Caldo de pollo
Also known as:
jv - Javanese: Caldo de pollo
tr - Turkish: Caldo de pollo
Category: soup (chicken soup, vegetable soup)
Cuisine: Mexican, Brazilian
Associated cuisines: Mexican, Brazilian
Area: Latin America
Countries: Mexico
Region: Central America

This dish is a soup consists of chicken and vegetables. It uses whole chicken pieces instead of chopped or shredded chicken. The vegetables are also usually of a heartier cut.

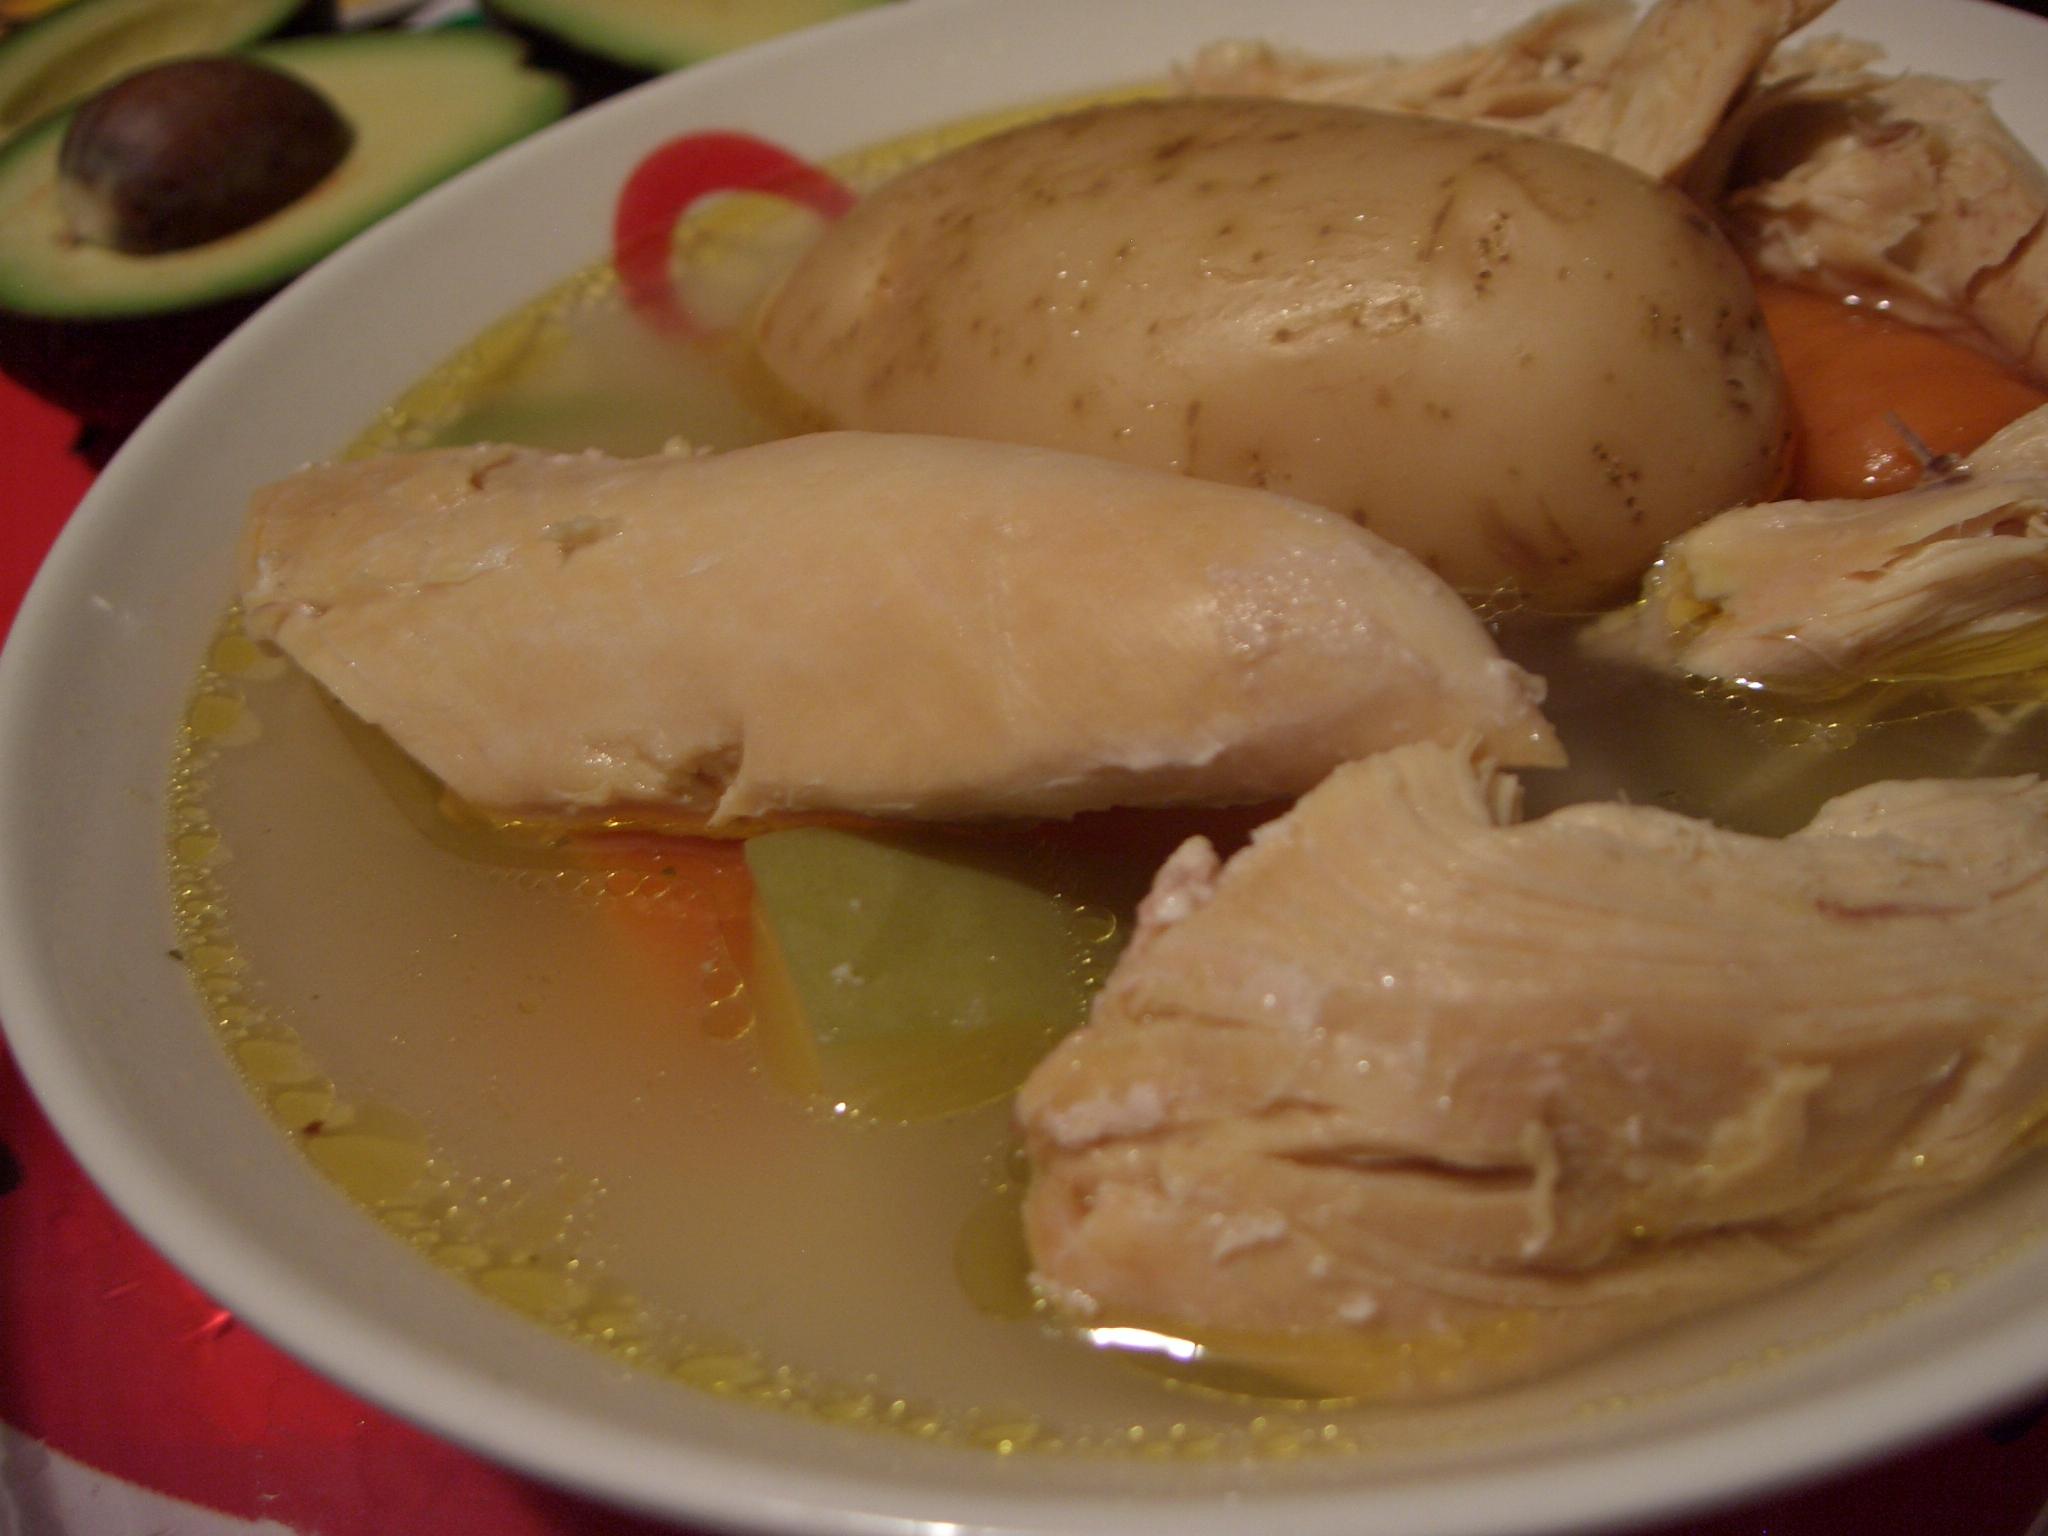